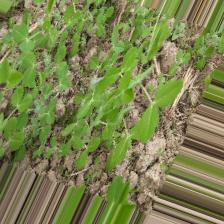
Label: Normal